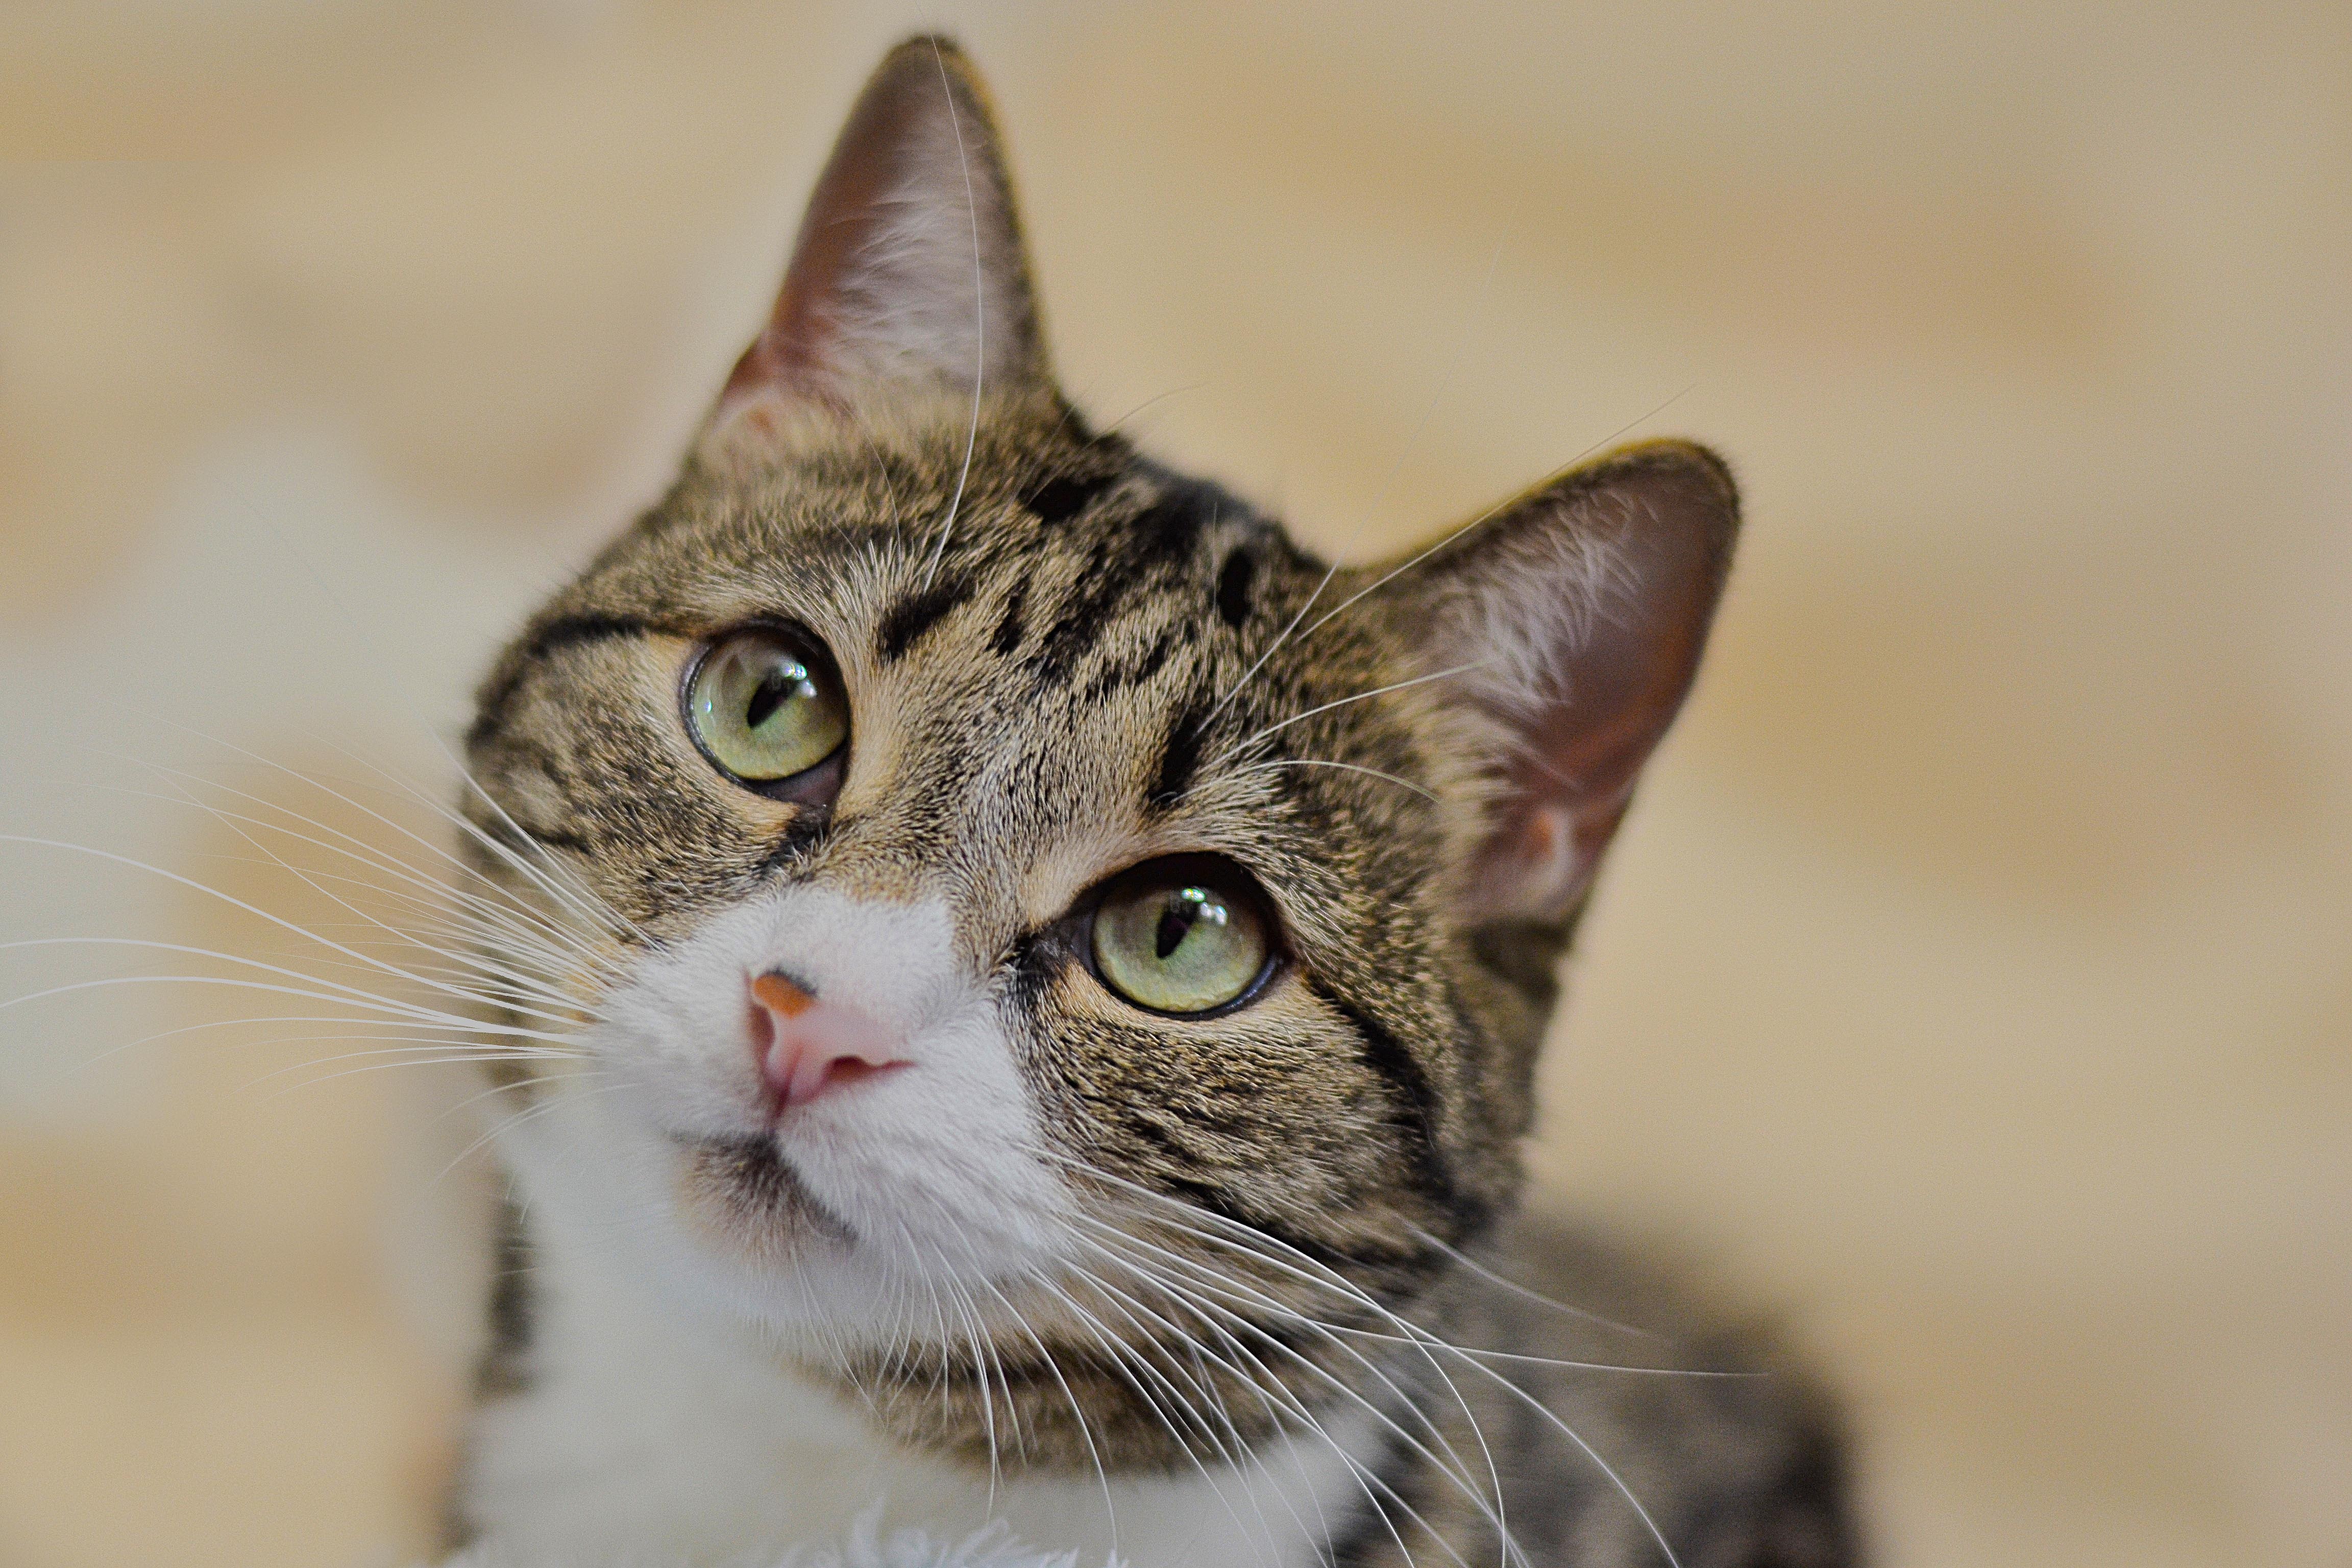
animal, cute, pet, fur, portrait, cat, feline, tabby, mammal, fauna, striped, close up, curiosity, nose, whiskers, kitty, furry, look, vertebrate, domestic, adorable, staring, stare, cute cat, tabby cat, bengal, european shorthair, small to medium sized cats, cat like mammal, domestic short haired cat, pixie bob, american shorthair